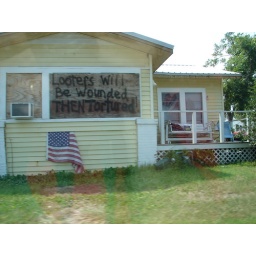
Boarded up window of a house in Gulf Port MS after Katrina.